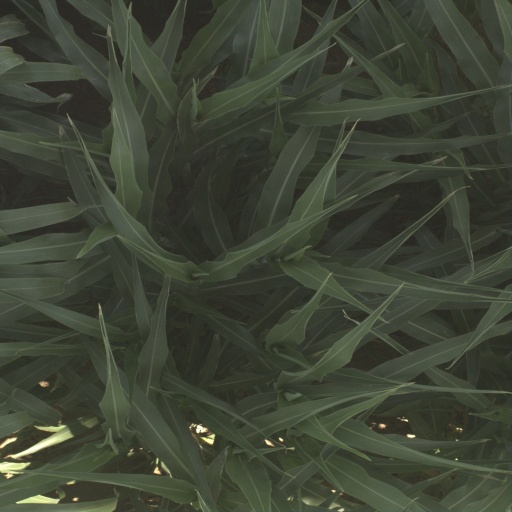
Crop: sorghum